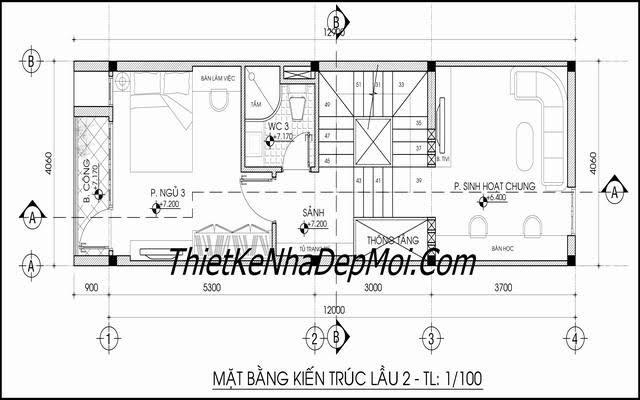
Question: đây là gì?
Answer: đây là bản vẽ kĩ thuật của mặt bằng kiến trúc lầu 2 của một căn nhà